Lathan McKay

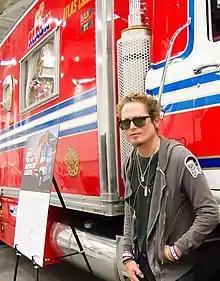

Lathan McKay (born January 10, 1979) is an American producer, historian, actor, writer and co-founder of the Evel Knievel Museum. As a former professional skateboarder, he has amassed the largest collection of Evel Knievel memorabilia in the world. The collection now resides at the official Evel Knievel Museum alongside Historic Harley Davidson.